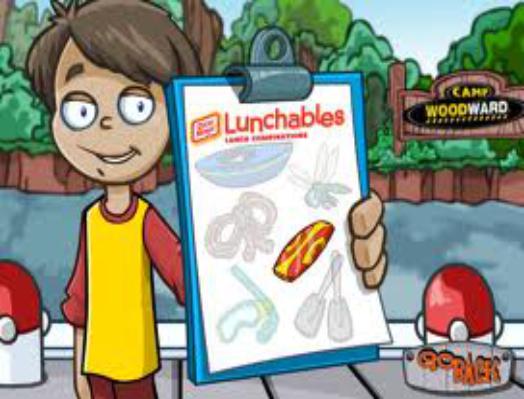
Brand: Lunchables
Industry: Food